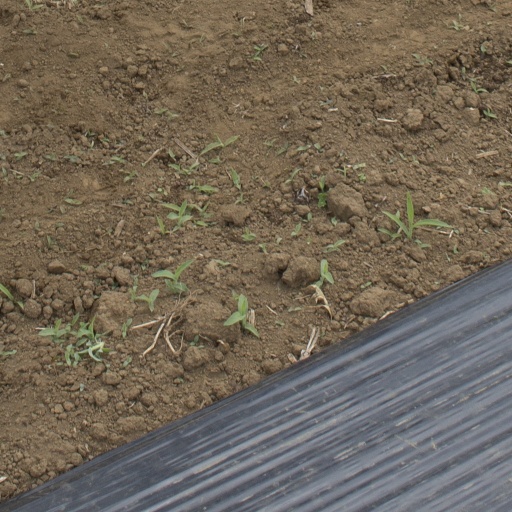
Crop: Jerusalem artichoke